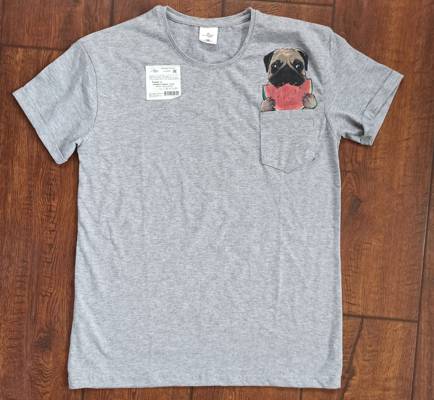
Waste category: clothes